Guard Island Light

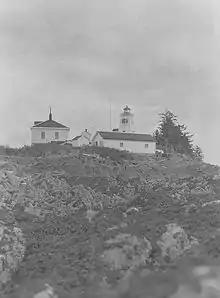
Original 1904 lighthouse – USCG archive photo

Construction of the Guard Island Lighthouse began in the summer of 1903 and was completed by September 1904. The wooden tower housed a fourth order Fresnel lens that produced a fixed white light. However, the wood used for Guard Island Light Station, as well as for several other Alaskan lighthouses, soon deteriorated in the harsh weather conditions. By the 1920s, all the lighthouses except Eldred Rock were falling apart, and in 1922, Congress authorized the reconstruction of Guard Island Light. In 1924, the dilapidated light tower was replaced with a new single-story rectangular tower of reinforced concrete. The station was automated by the Coast Guard in 1969.